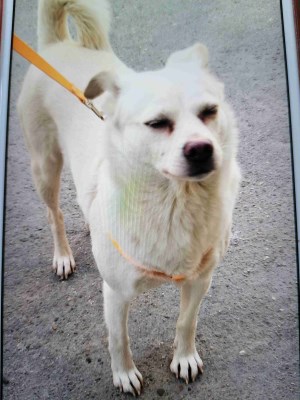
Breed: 3336-n000121-chinese_rural_dog